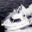
Label: ship